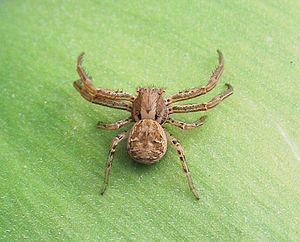
Xysticus est un genre d'araignées aranéomorphes de la famille des Thomisidae.